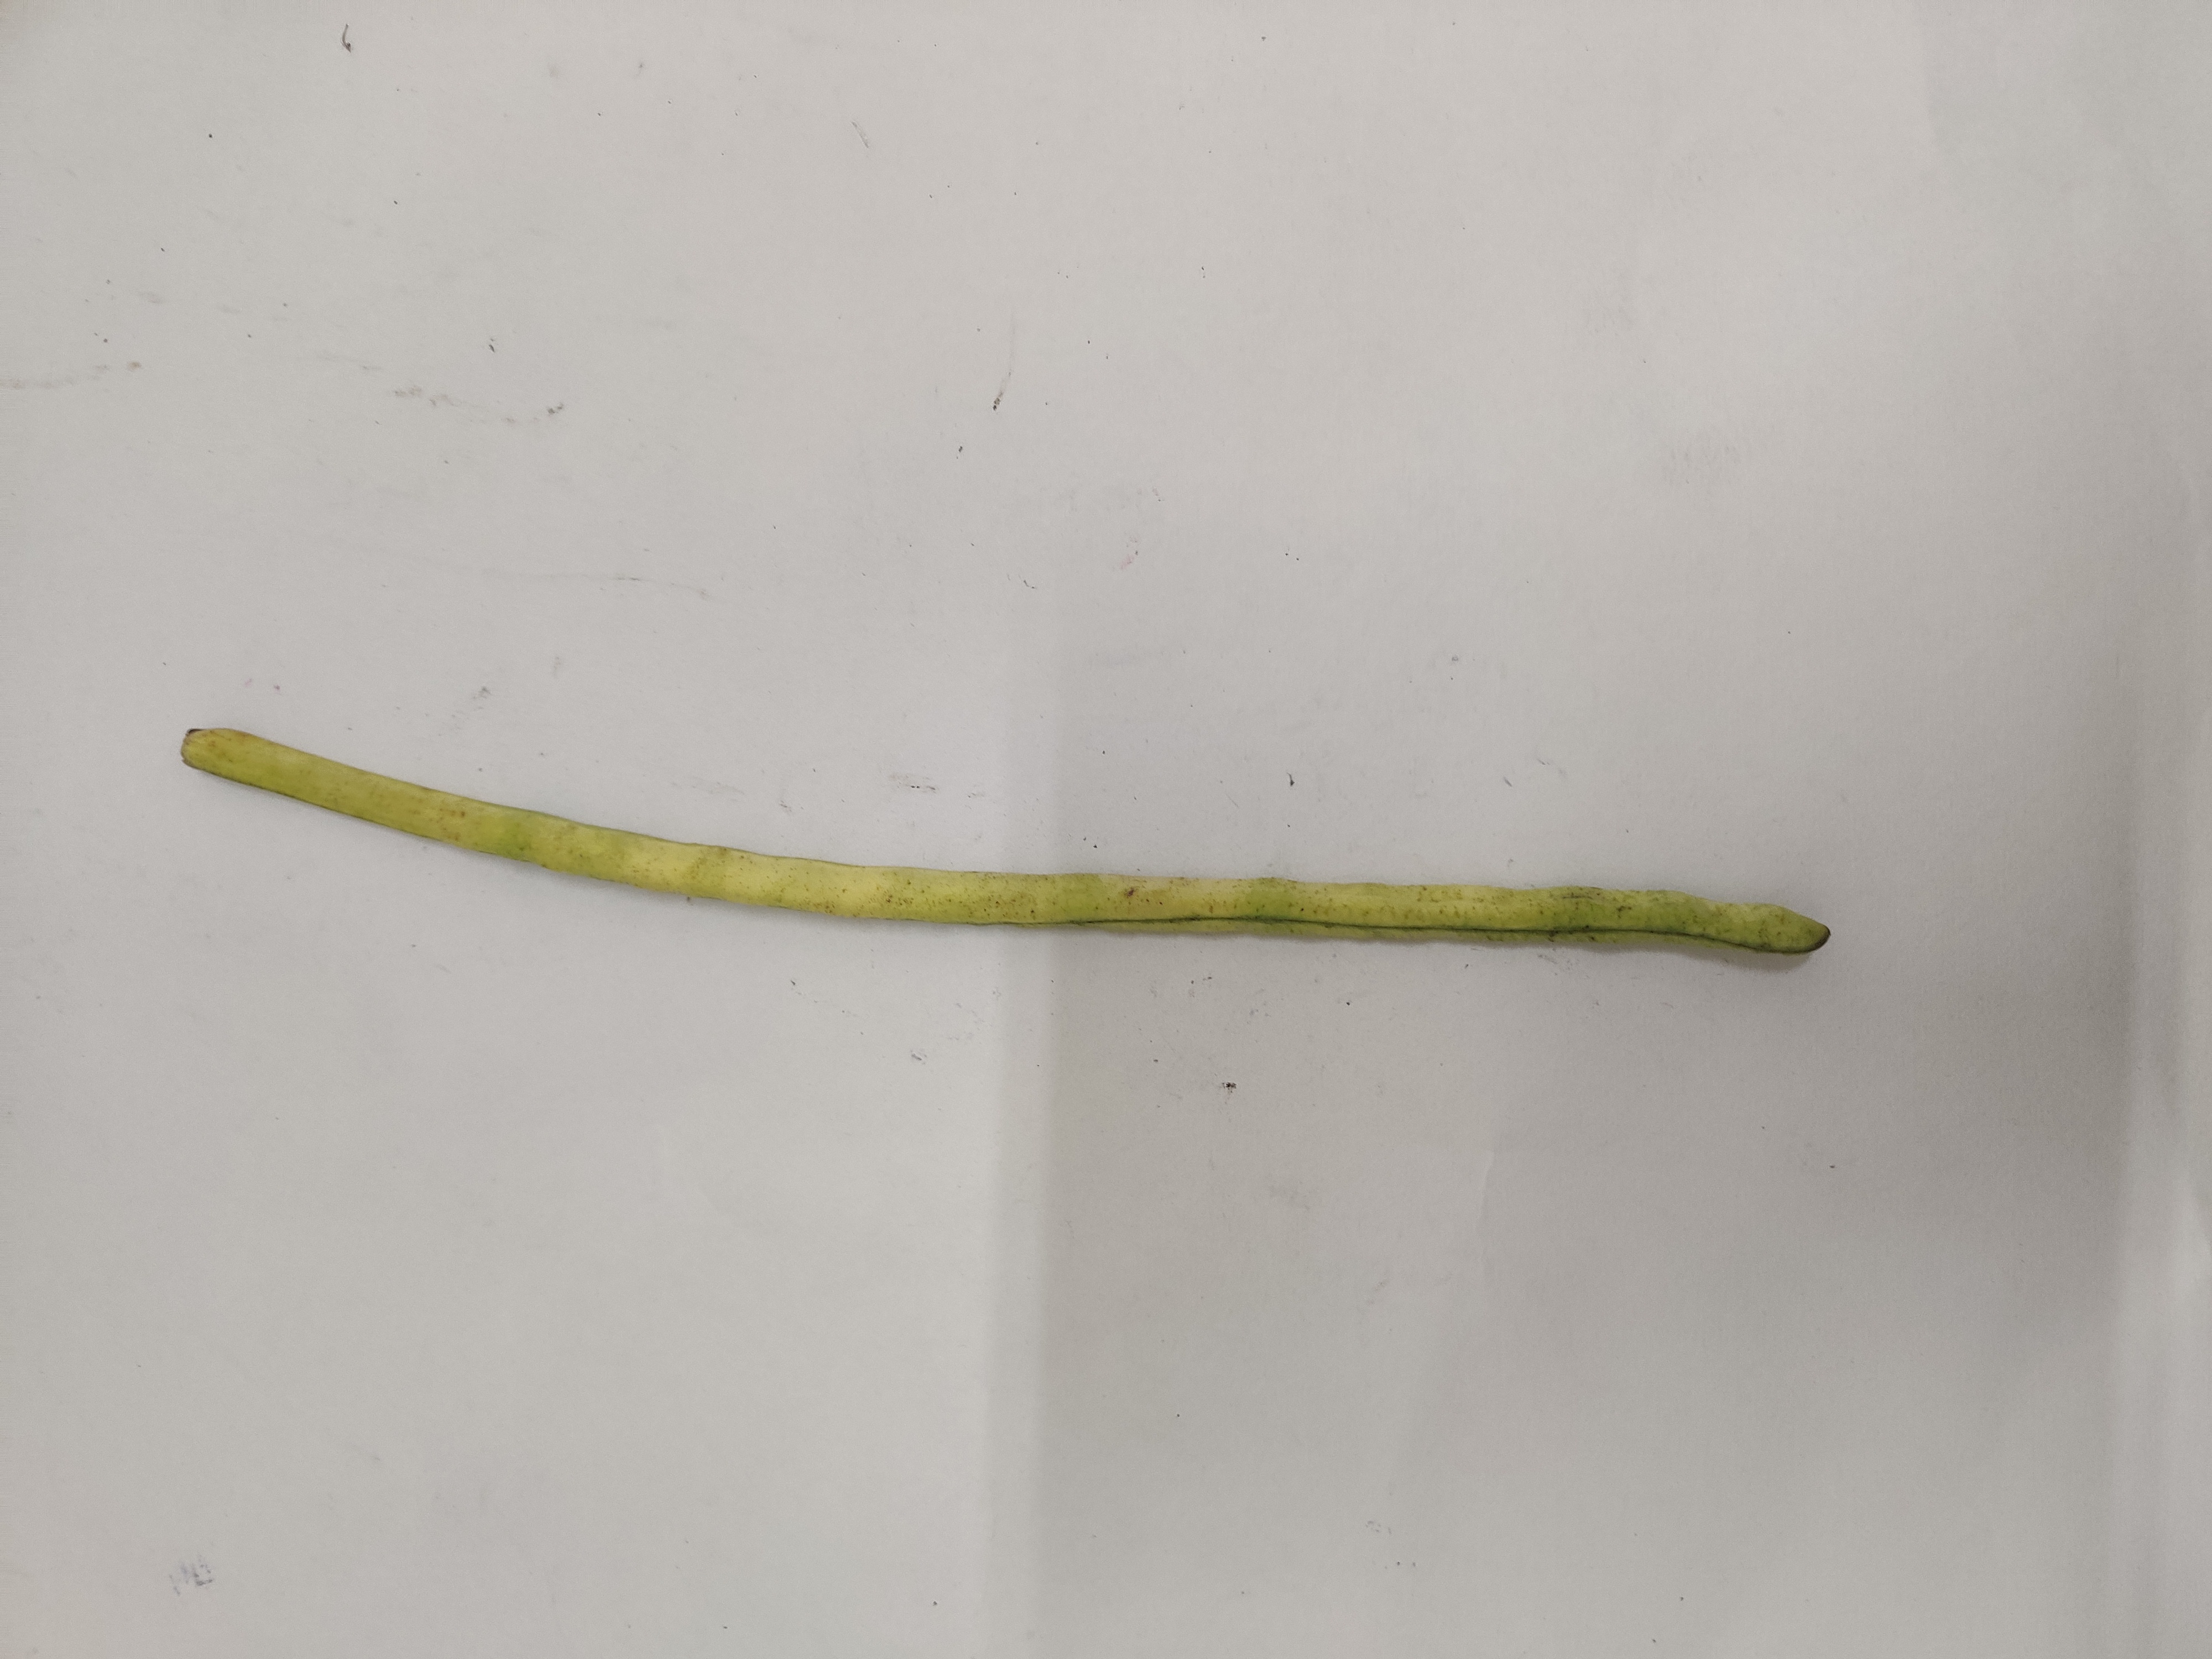
Crop: Cowpea
Condition: Severely Damaged